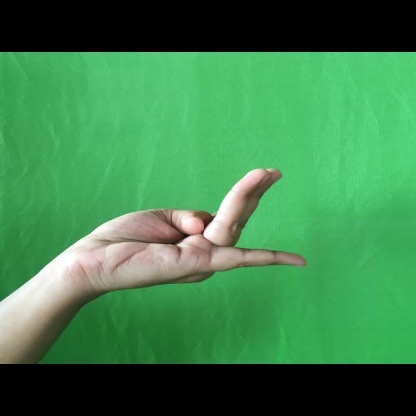
Mudra: Chaturam